M5 half-track

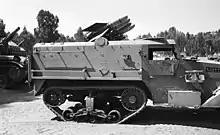
An M5 in Israeli service in 1969, modified to launch SS.11 ATGMs.

The French Far East Expeditionary Corps used M5 half-tracks during the First Indochina War.